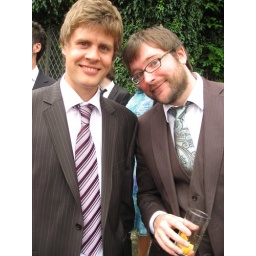
men with blue eyes in brown suits